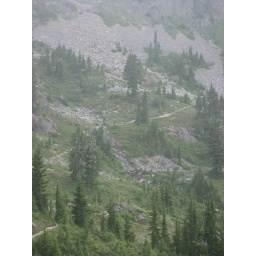
That small black dot in the center of the pic is a black bear